TeenNick

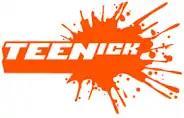
TEENick logo (with a splat version used from January 7, 2007 to February 1, 2009) during its run as a programming block

TeenNick is the successor to TEENick and The N, two programming blocks that aired on Nickelodeon and Noggin, respectively. TEENick was a programming block on Nickelodeon aimed at tweens. The block launched on March 4, 2001, and lasted until February 1, 2009. TEENick originally aired on Sunday nights from 6 to 9p.m. ET/PT. Starting in 2005, a Saturday night version of TEENick aired from 8 to 10p.m. ET/PT (replacing SNICK). Saturday night editions were broadcast as "TEENick Saturday Night" until the end of 2006 where it rebranded as simply "TEENick" for both broadcasts. It was first hosted by Nick Cannon, followed by Jason "J. Boogie" Everhart. TEENick's programming mainly consisted of live-action comedies, such as "Drake & Josh", "Ned's Declassified School Survival Guide", "Zoey 101", "True Jackson, VP" and "iCarly", as well as occasional reruns of animated shows such as "All Grown Up!" and "My Life as a Teenage Robot".